Shane Bitney Crone

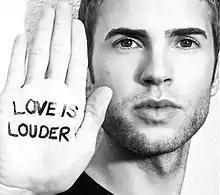
Shane Bitney Crone "Love is Louder" Campaign Photo

Shane Bitney Crone (born December 19, 1985) is an American filmmaker, writer, speaker, and advocate for LGBT rights.